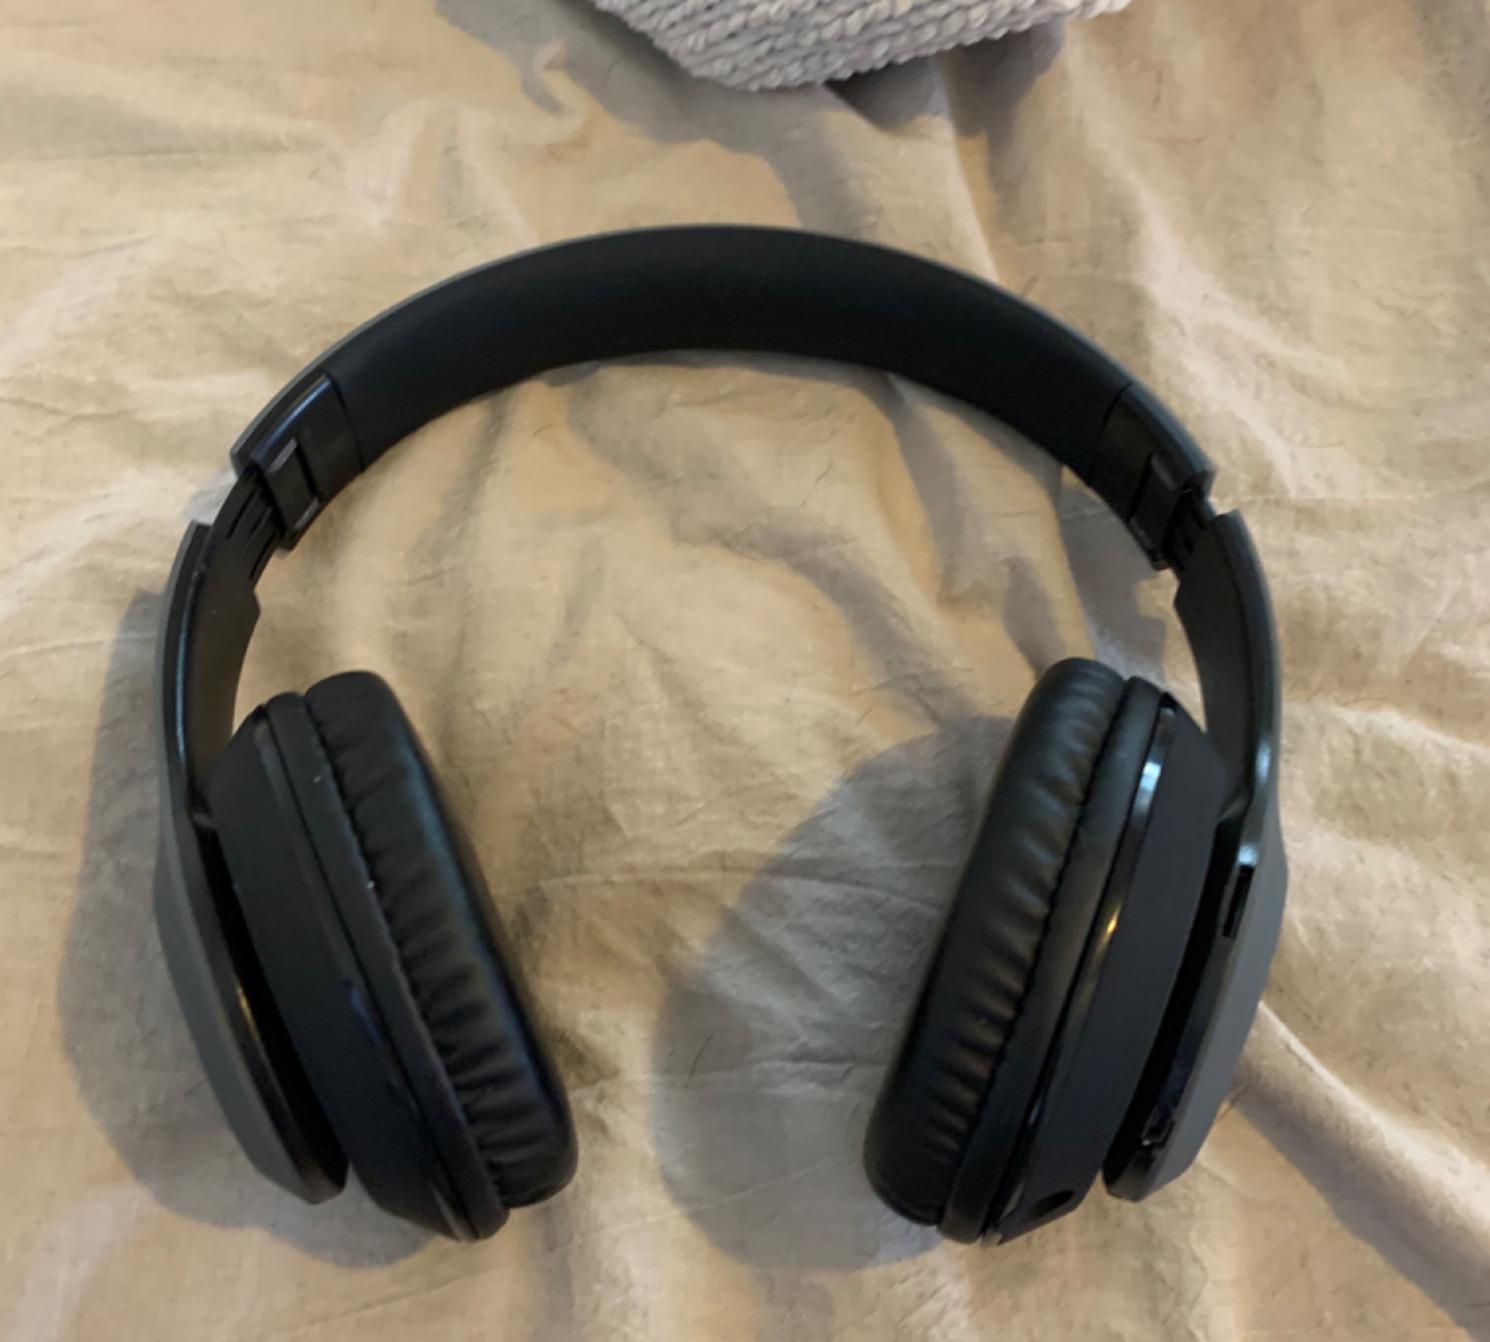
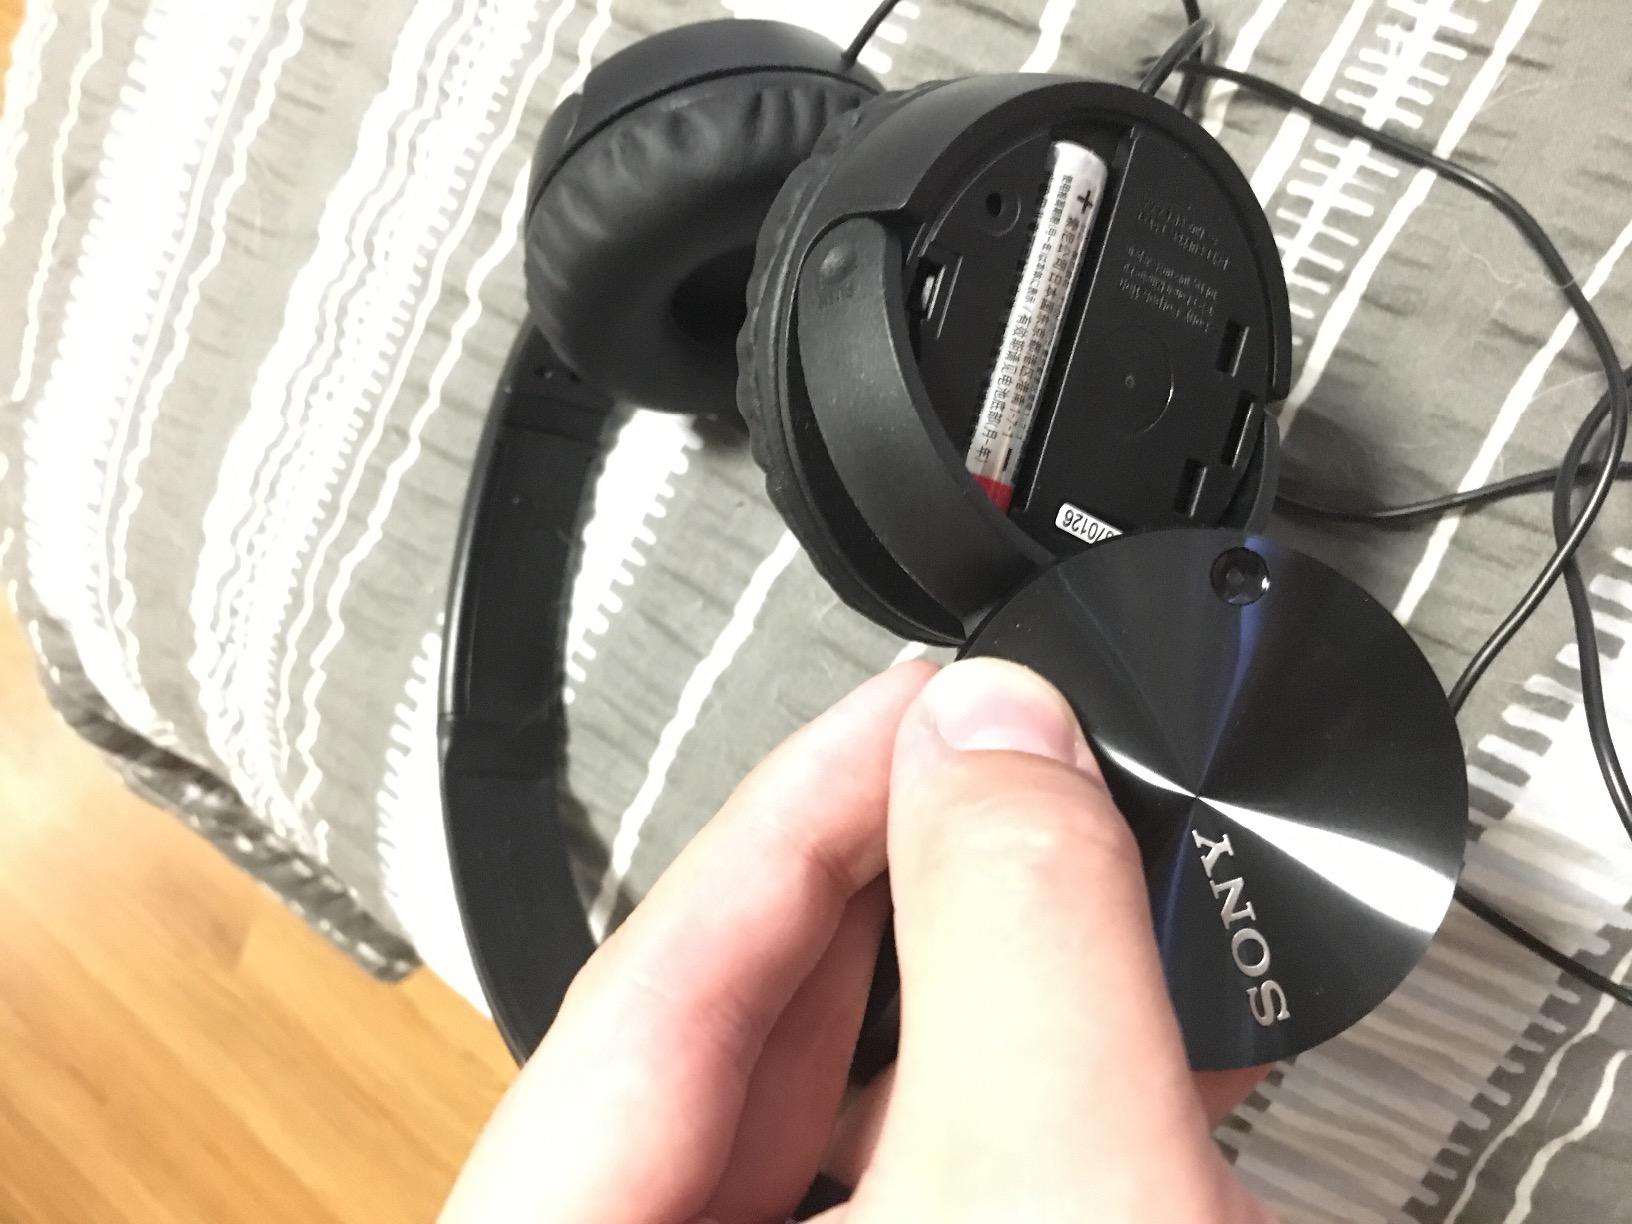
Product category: headphones
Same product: no